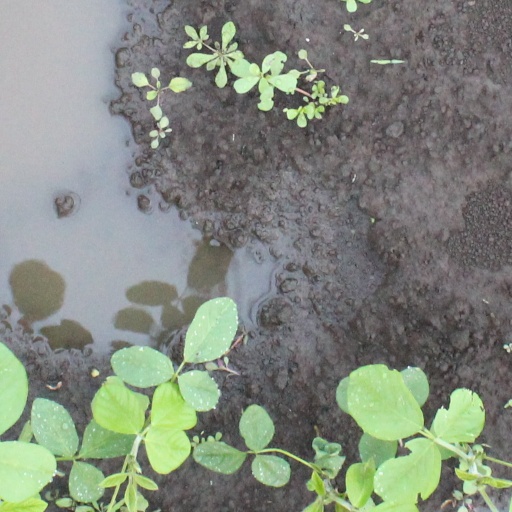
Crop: soybean